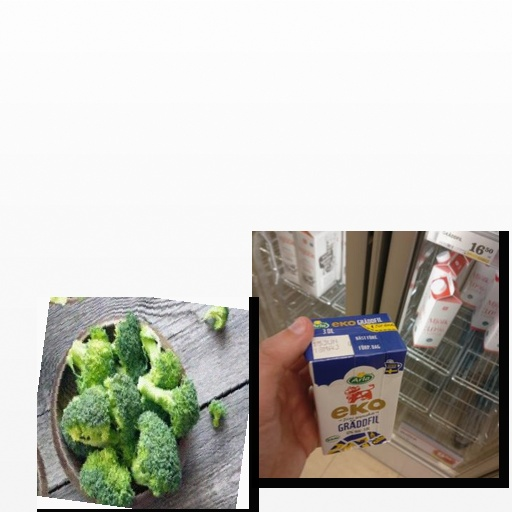
Food items: broccoli, sour_cream